The Great Movies

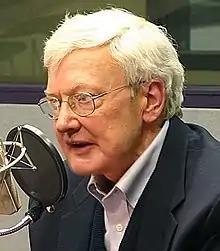
"One of the gifts a movie lover can give another is the title of a wonderful film they have not yet discovered. Here are more than 300 reconsiderations and appreciations of movies from the distant past to the recent past, all of movies that I consider worthy of being called 'great.'" — Roger Ebert

The Great Movies is the name of several publications, both online and in print, from Roger Ebert, an American film critic and columnist for "The Chicago Sun-Times". The object was, as Ebert put it, to "make a tour of the landmarks of the first century of cinema", by writing essays on films Ebert considered particularly well-made, important or influential.